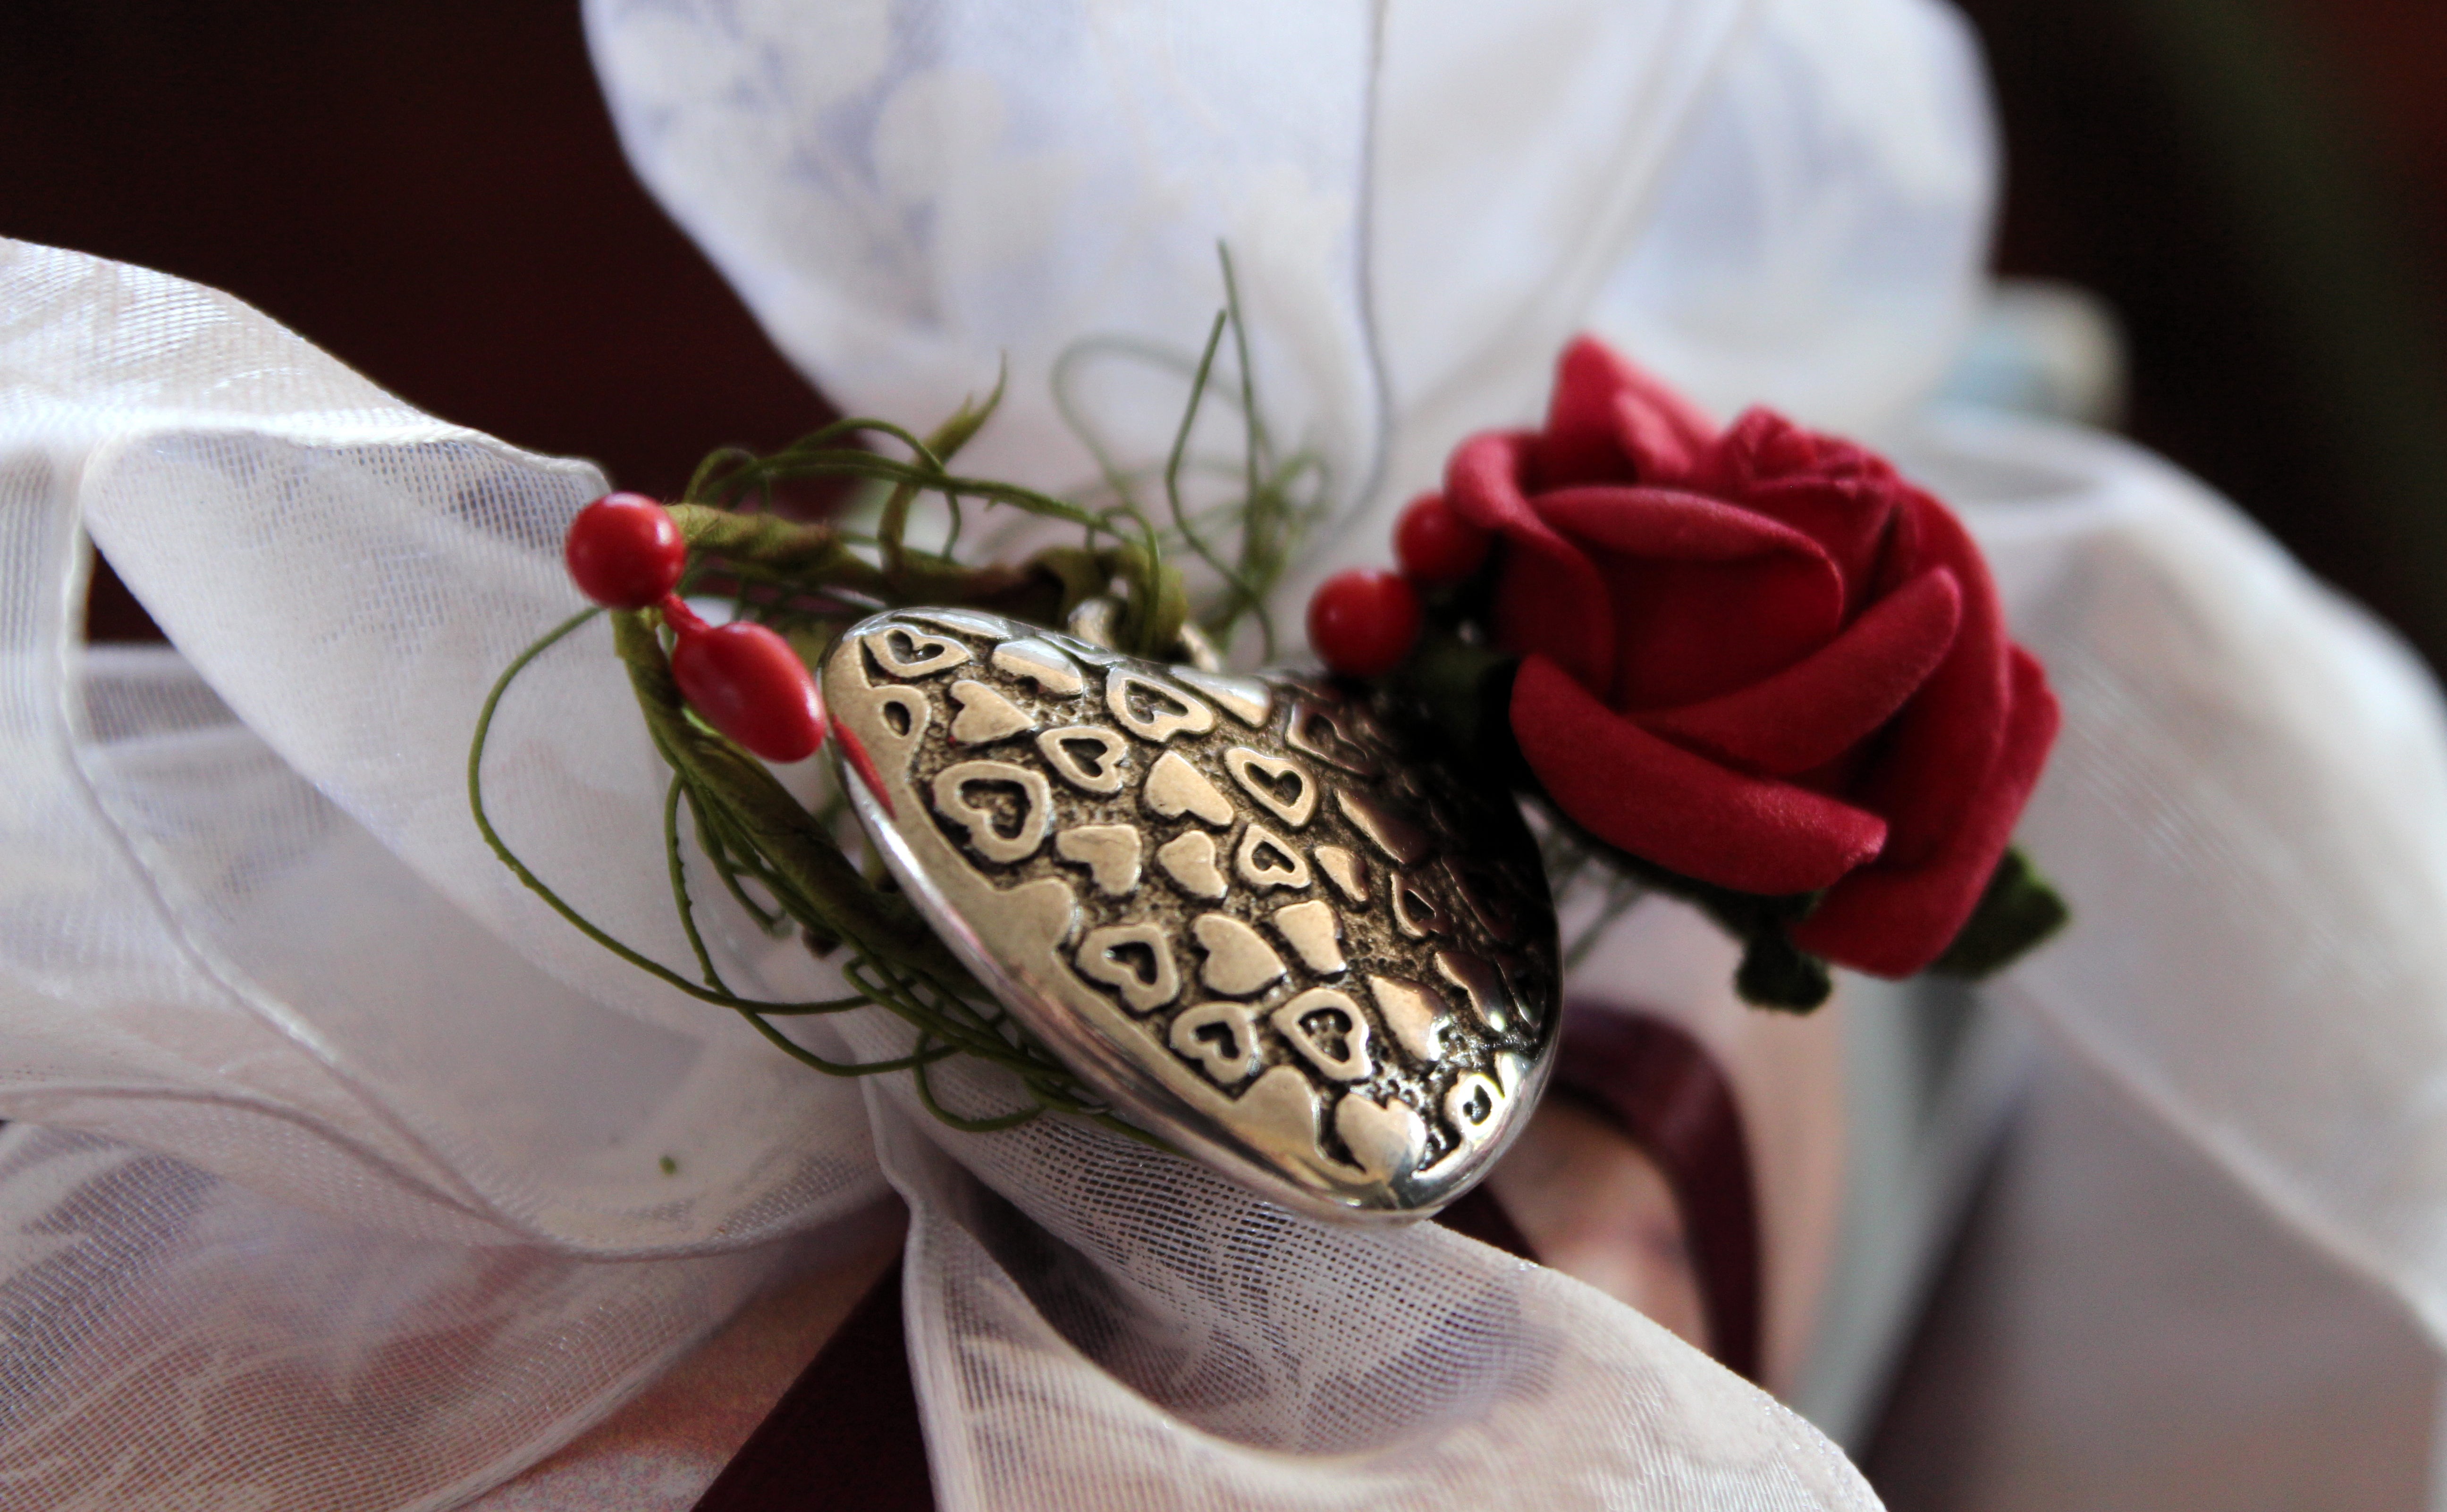
hand, blossom, white, flower, petal, bloom, band, love, heart, gift, rose, decoration, spring, red, metal, romance, romantic, pink, christmas, close, wedding, marriage, arrangement, close up, textile, ceremony, art, petals, beautiful, organ, packaging, shiny, birthday, loop, made, packed, filigree, trailers, rose bloom, macro photography, valentine's day, coupon, gift tape, flower bouquet